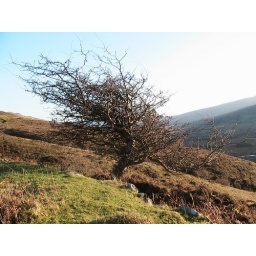
This tree is the best ! On the road near Finney, Co. Mayo